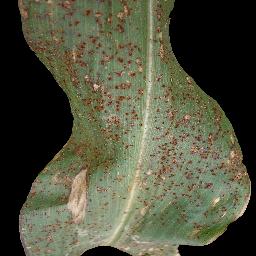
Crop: corn
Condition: (maize)_common_rust